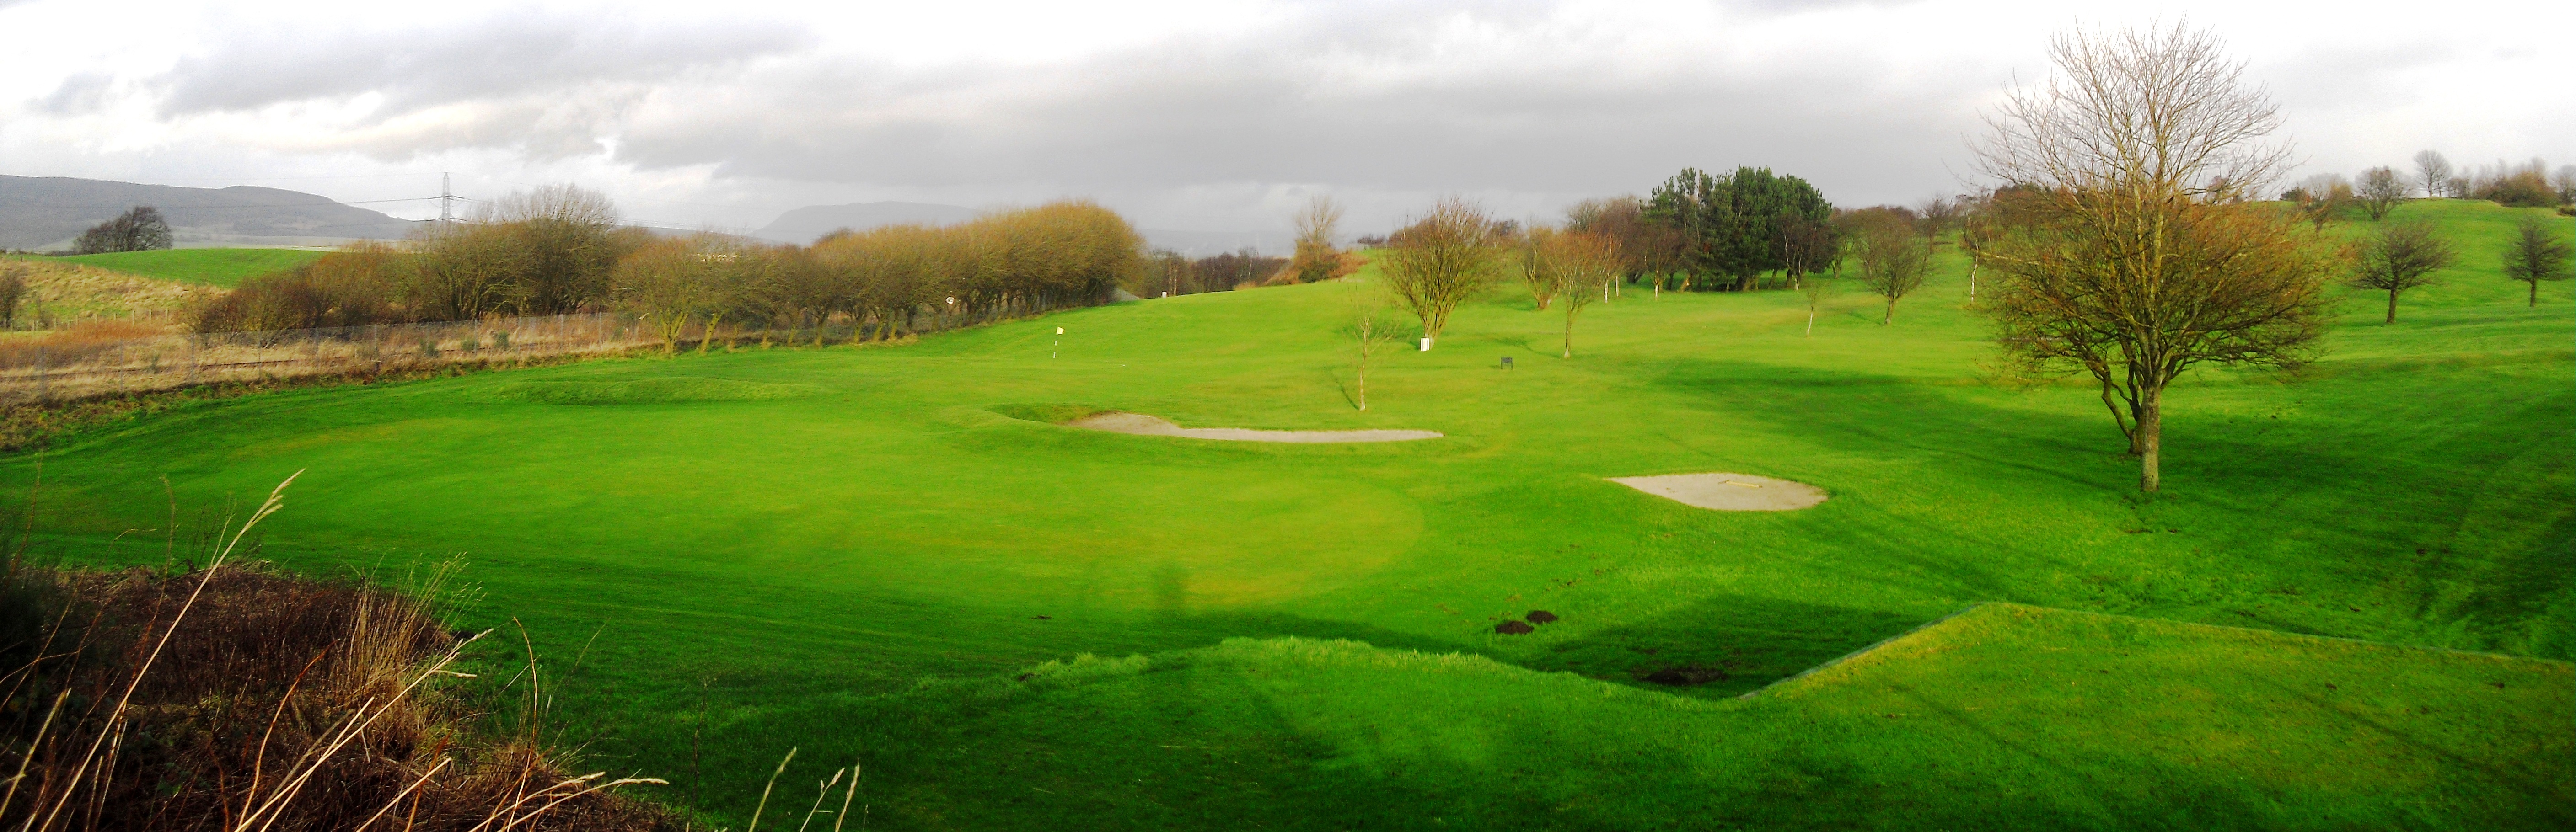
landscape, grass, structure, field, lawn, meadow, pasture, baseball field, plain, golf, golf course, golf club, grassland, sport venue